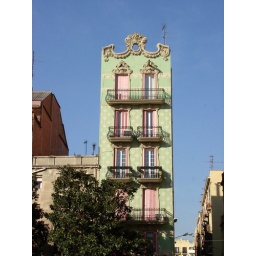
A Noucentista house in pink and green.